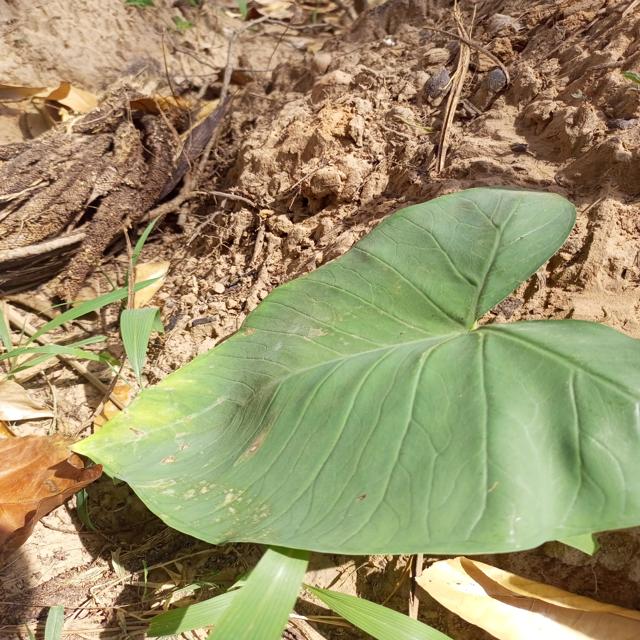
Label: Early_Blight